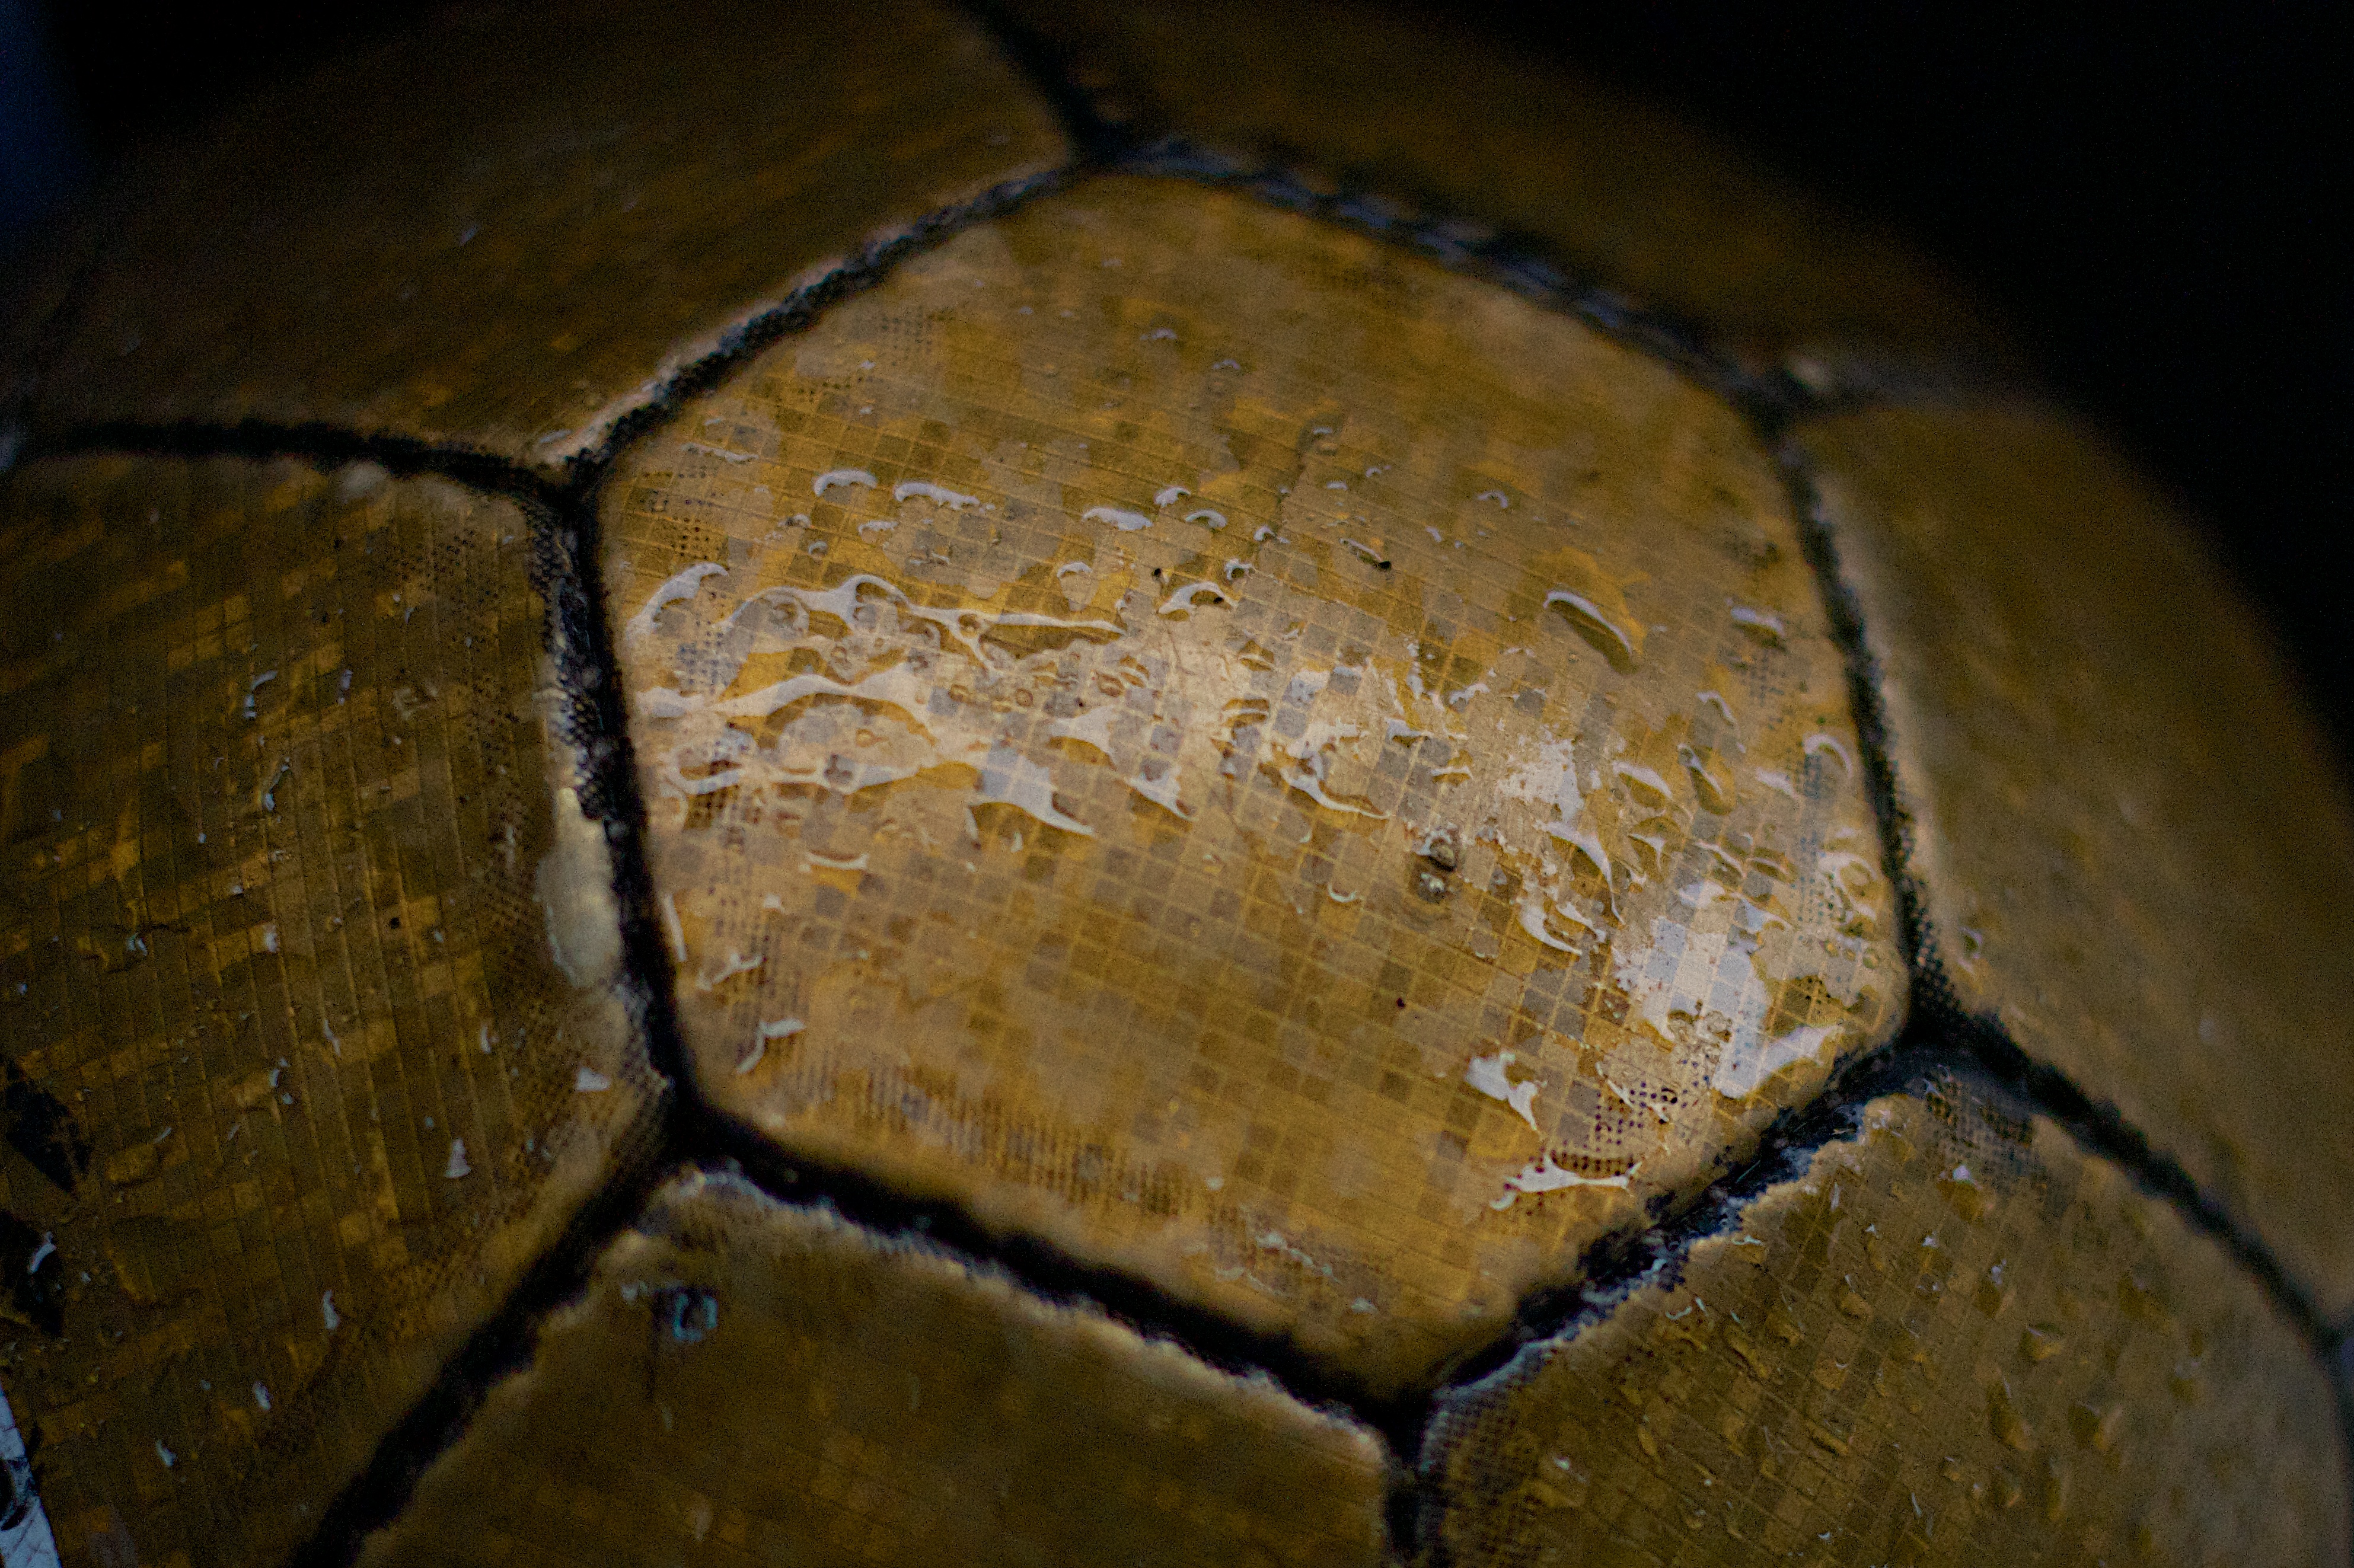
wood, texture, material, close up, dailycreate, macro photography, tdc250, ancient history